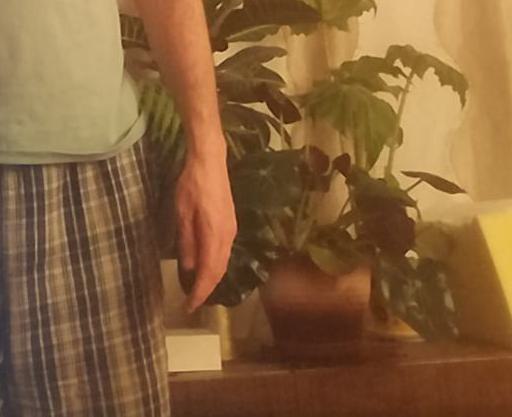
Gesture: no_gesture